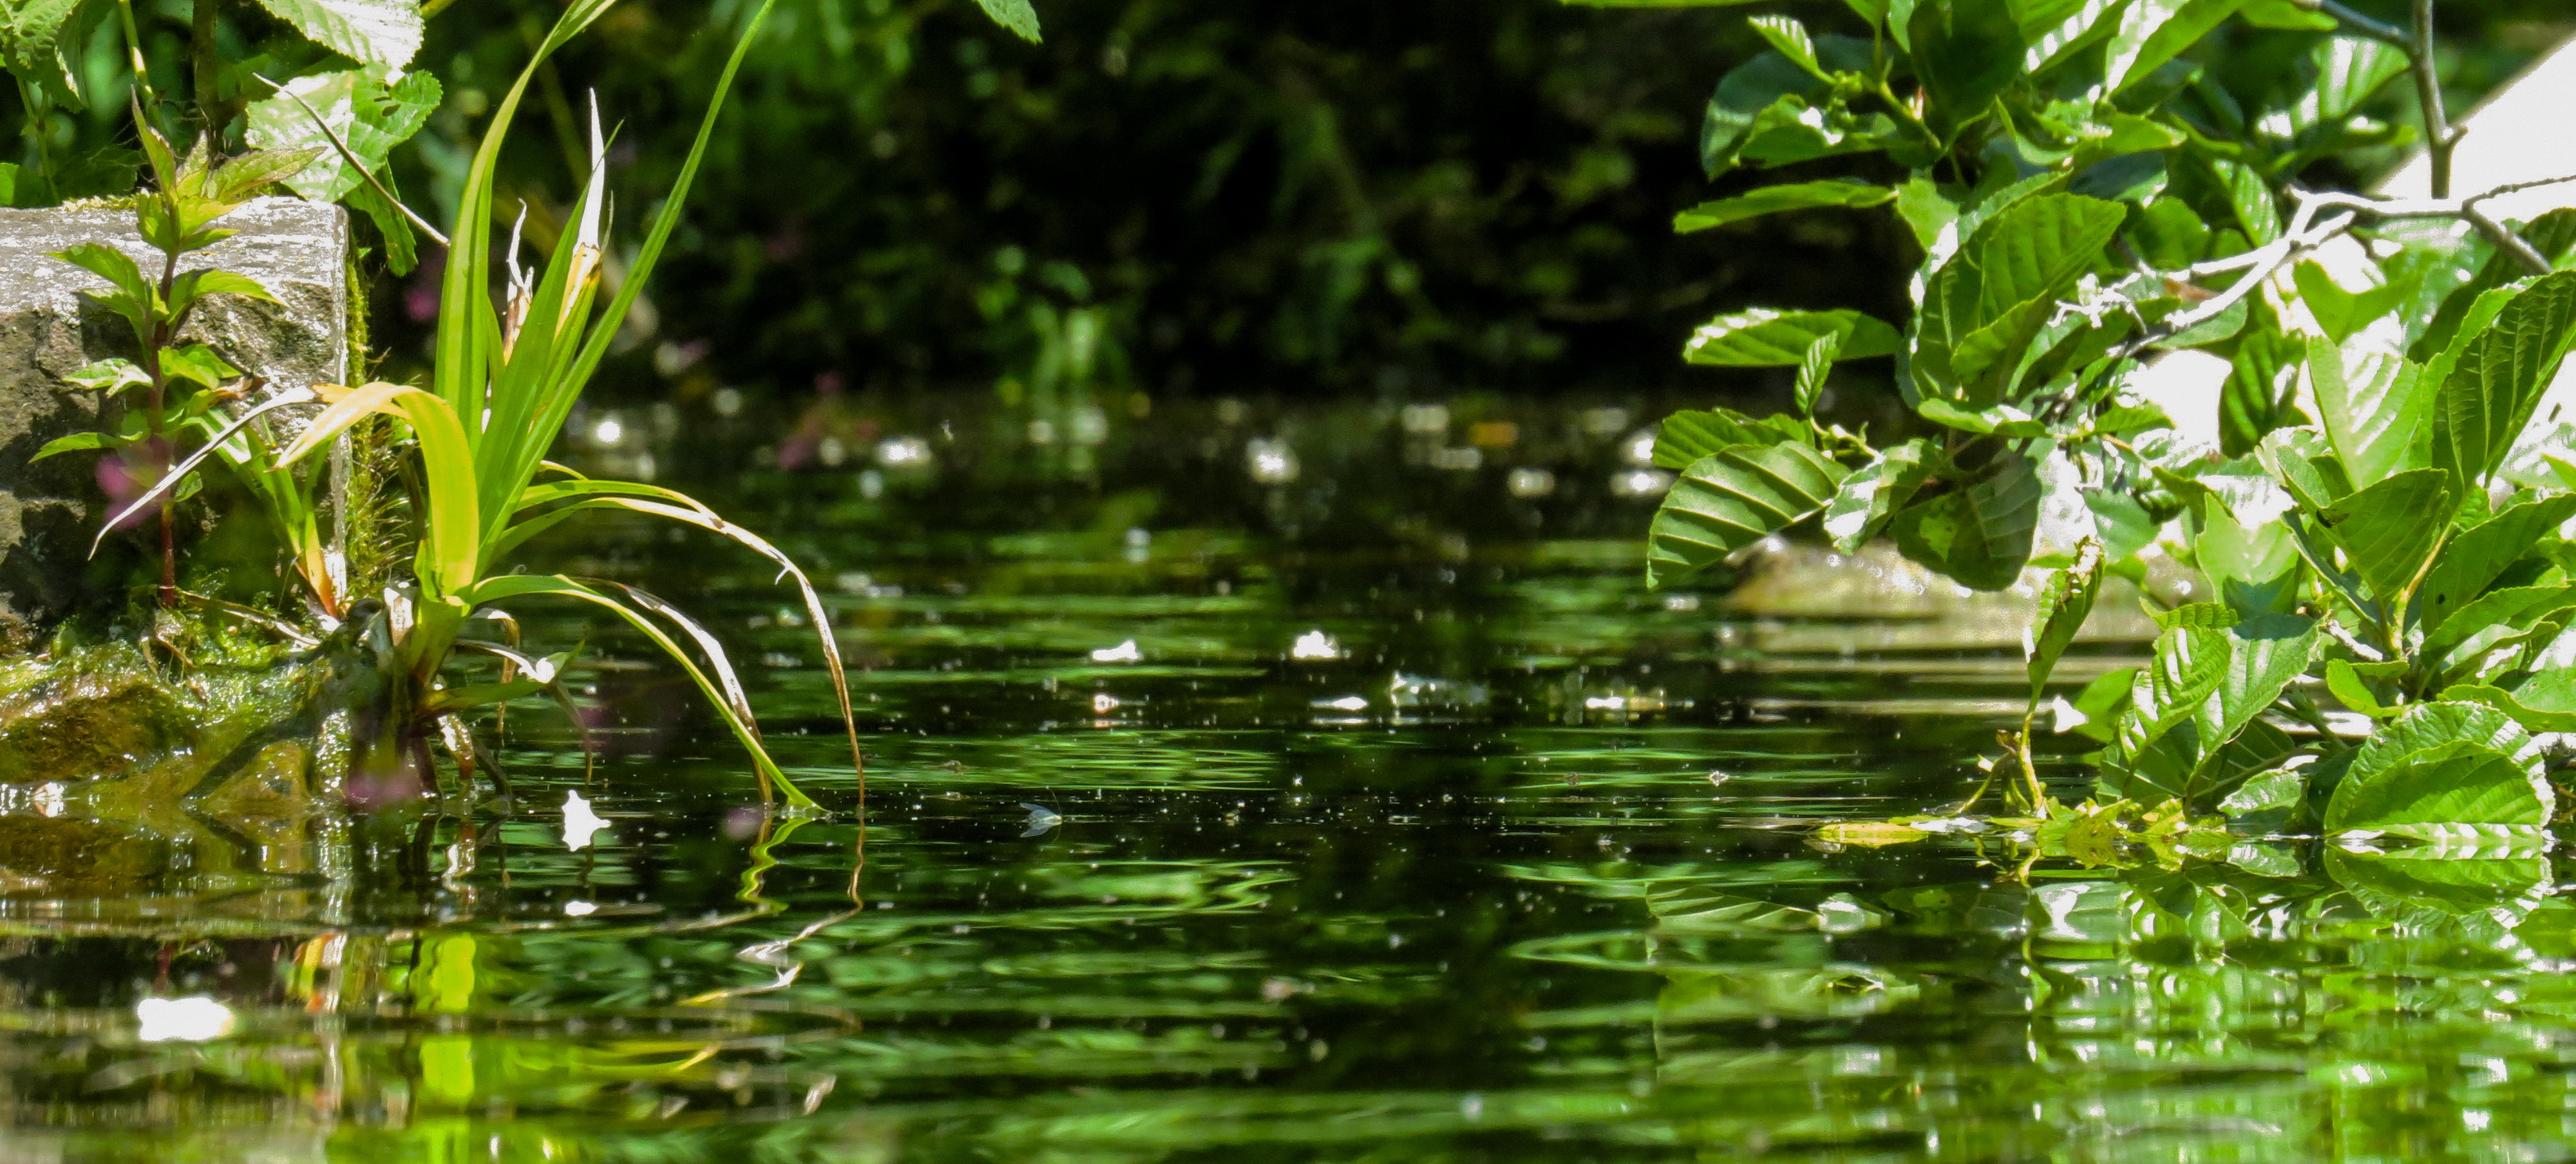
tree, water, nature, forest, grass, swamp, branch, plant, lawn, sunlight, leaf, flower, river, pond, green, jungle, botany, garden, flora, vegetation, rainforest, wetland, botanical garden, woodland, bach, habitat, tropics, natural environment, arecales